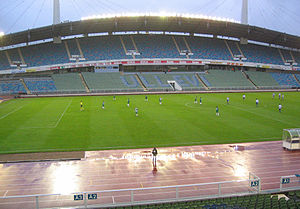
Europamesterskabet i fodbold 1992 / Stadioner
Ullevi
Slutrunden om det 9. europamesterskab i fodbold, Europamesterskabet i fodbold 1992, fandt sted i Sverige i perioden 10. – 26. juni 1992.